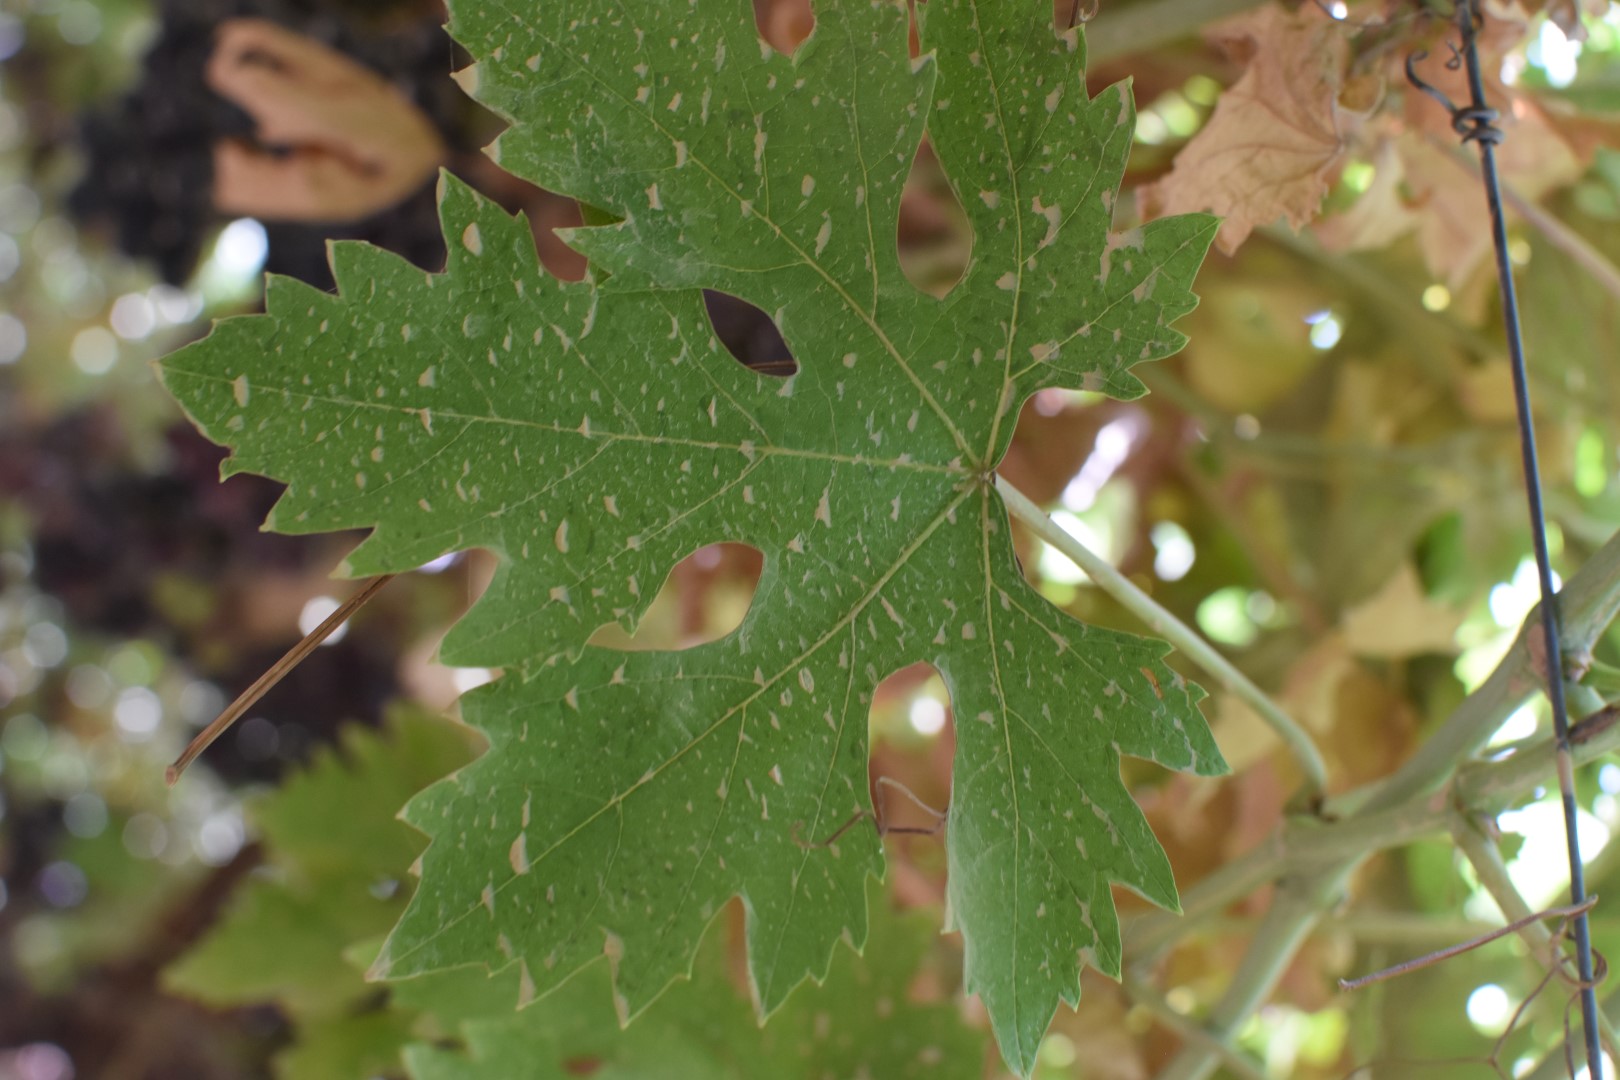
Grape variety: Riasi